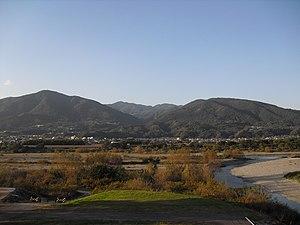
Les monts Sanuki sont une chaîne de montagnes qui court le long de la bordure méridionale de la préfecture de Kagawa et de la bordure septentrionale de la préfecture de Tokushima sur l'île de Shikoku au Japon.